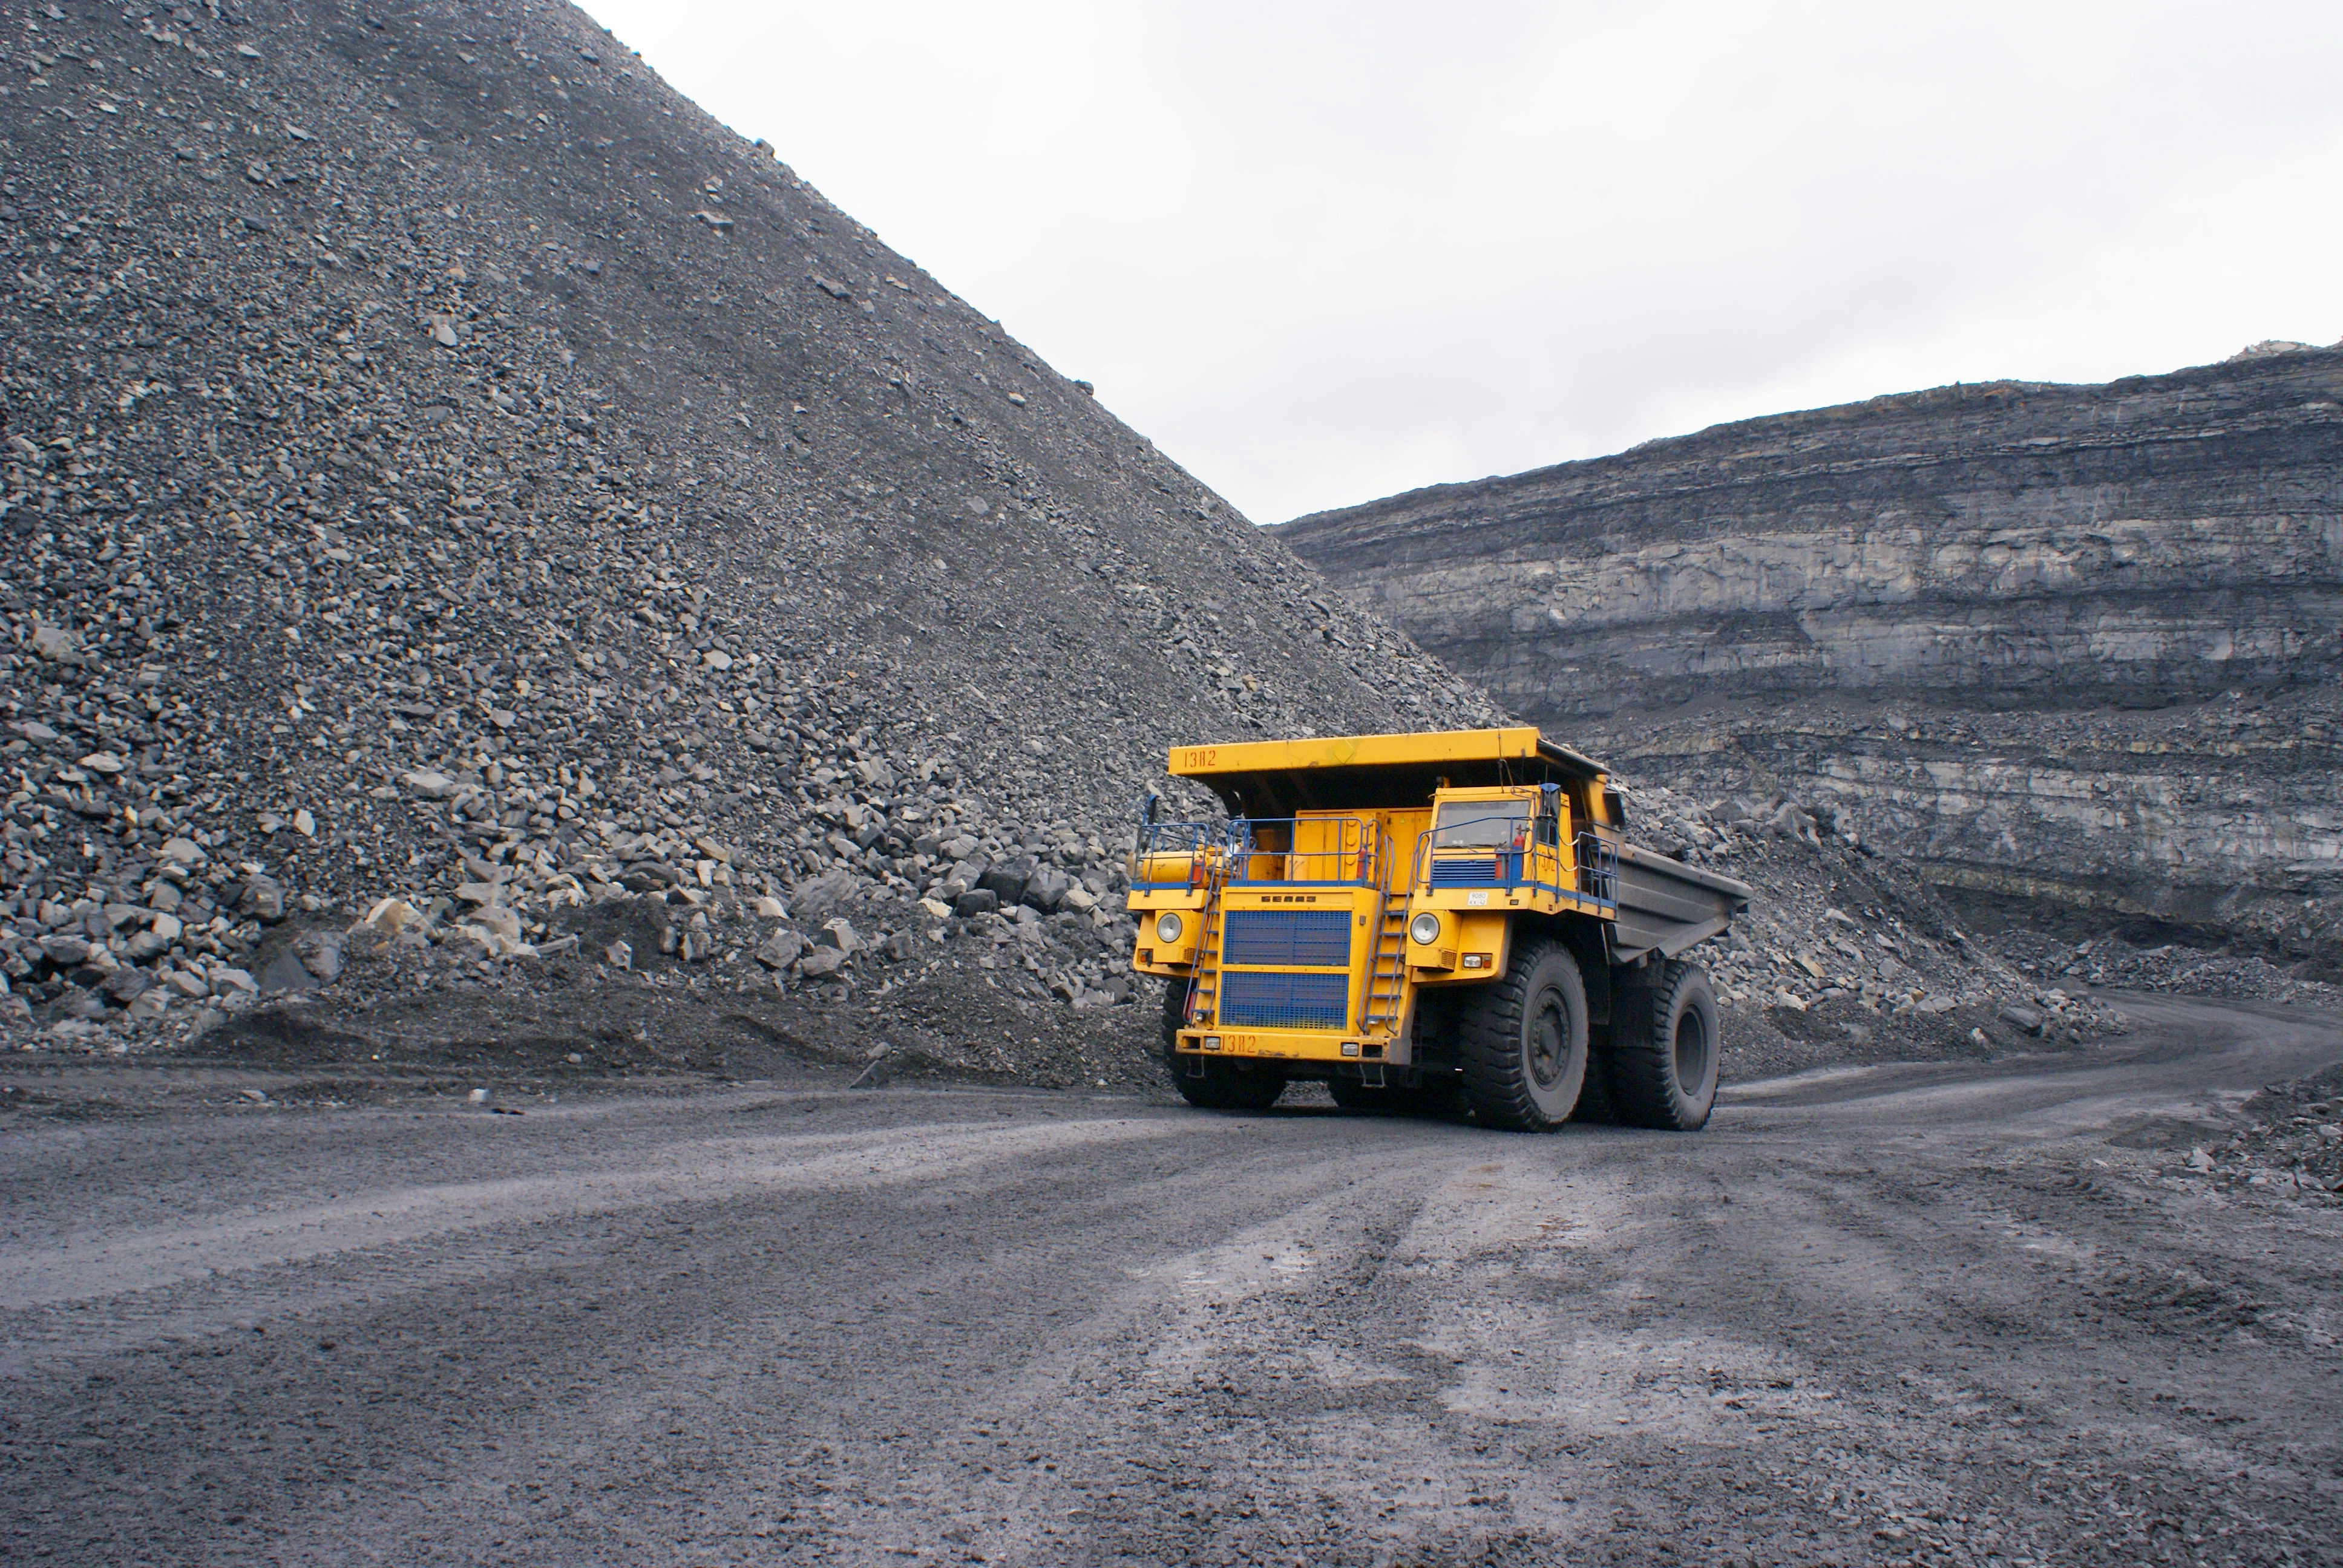
work, mountain, snow, road, car, highway, asphalt, transport, vehicle, soil, industry, infrastructure, dumper, minerals, russia, coal, mining, siberia, coal mining, geological phenomenon, belaz, gigantic proportions, coal mountain